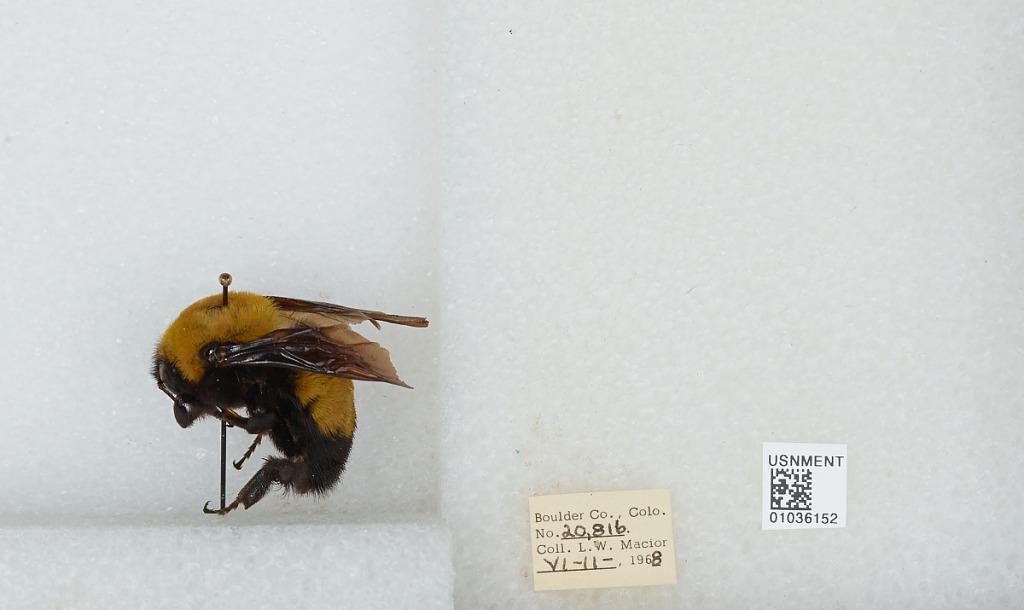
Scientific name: Bombus (Separatobombus) morrisoni Cresson
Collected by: L. Macior
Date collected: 1968-6-11
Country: United States
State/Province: Colorado
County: Boulder
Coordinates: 40.015, -105.27